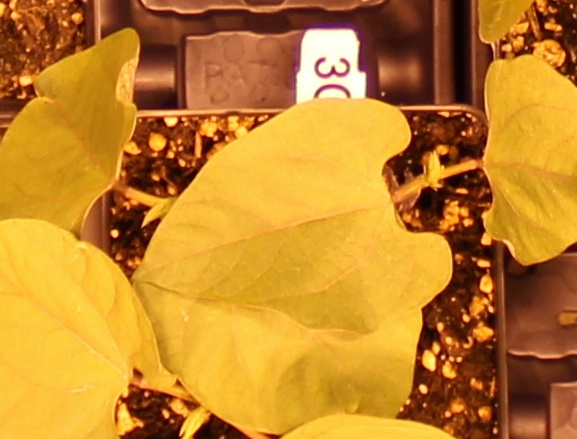
Label: Blackbean